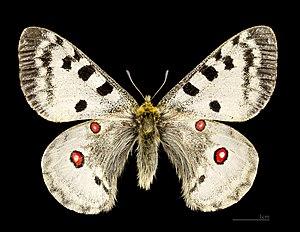
L'Apollon est une espèce de lépidoptères appartenant à la famille des Papilionidae et à la sous-famille des Parnassiinae.
Parnassius est un genre de lépidoptères appartenant à la famille des Papilionidae et à la sous-famille des Parnassiinae. Ses espèces sont appelées les Apollons, en référence au dieu grec éponyme. Elles sont originaires des régions circumpolaires et surtout montagneuses de l'hémisphère nord. Elles sont assez variables en forme et en coloration. Elles montrent une adaptation à la vie en altitude appelée mélanisme d'altitude avec des colorations plus foncées du corps et de la base des ailes qui permettent un réchauffement rapide de l'animal au soleil.